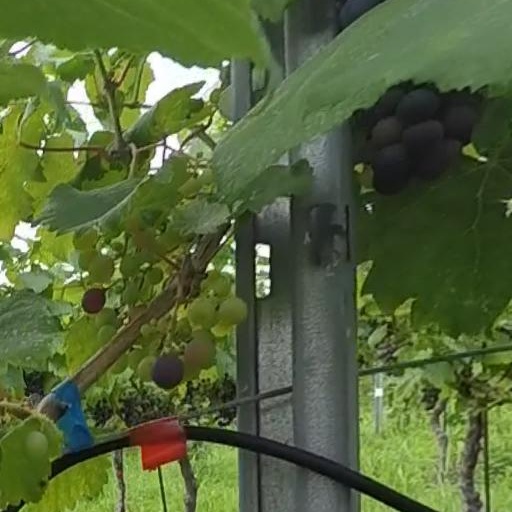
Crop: grape